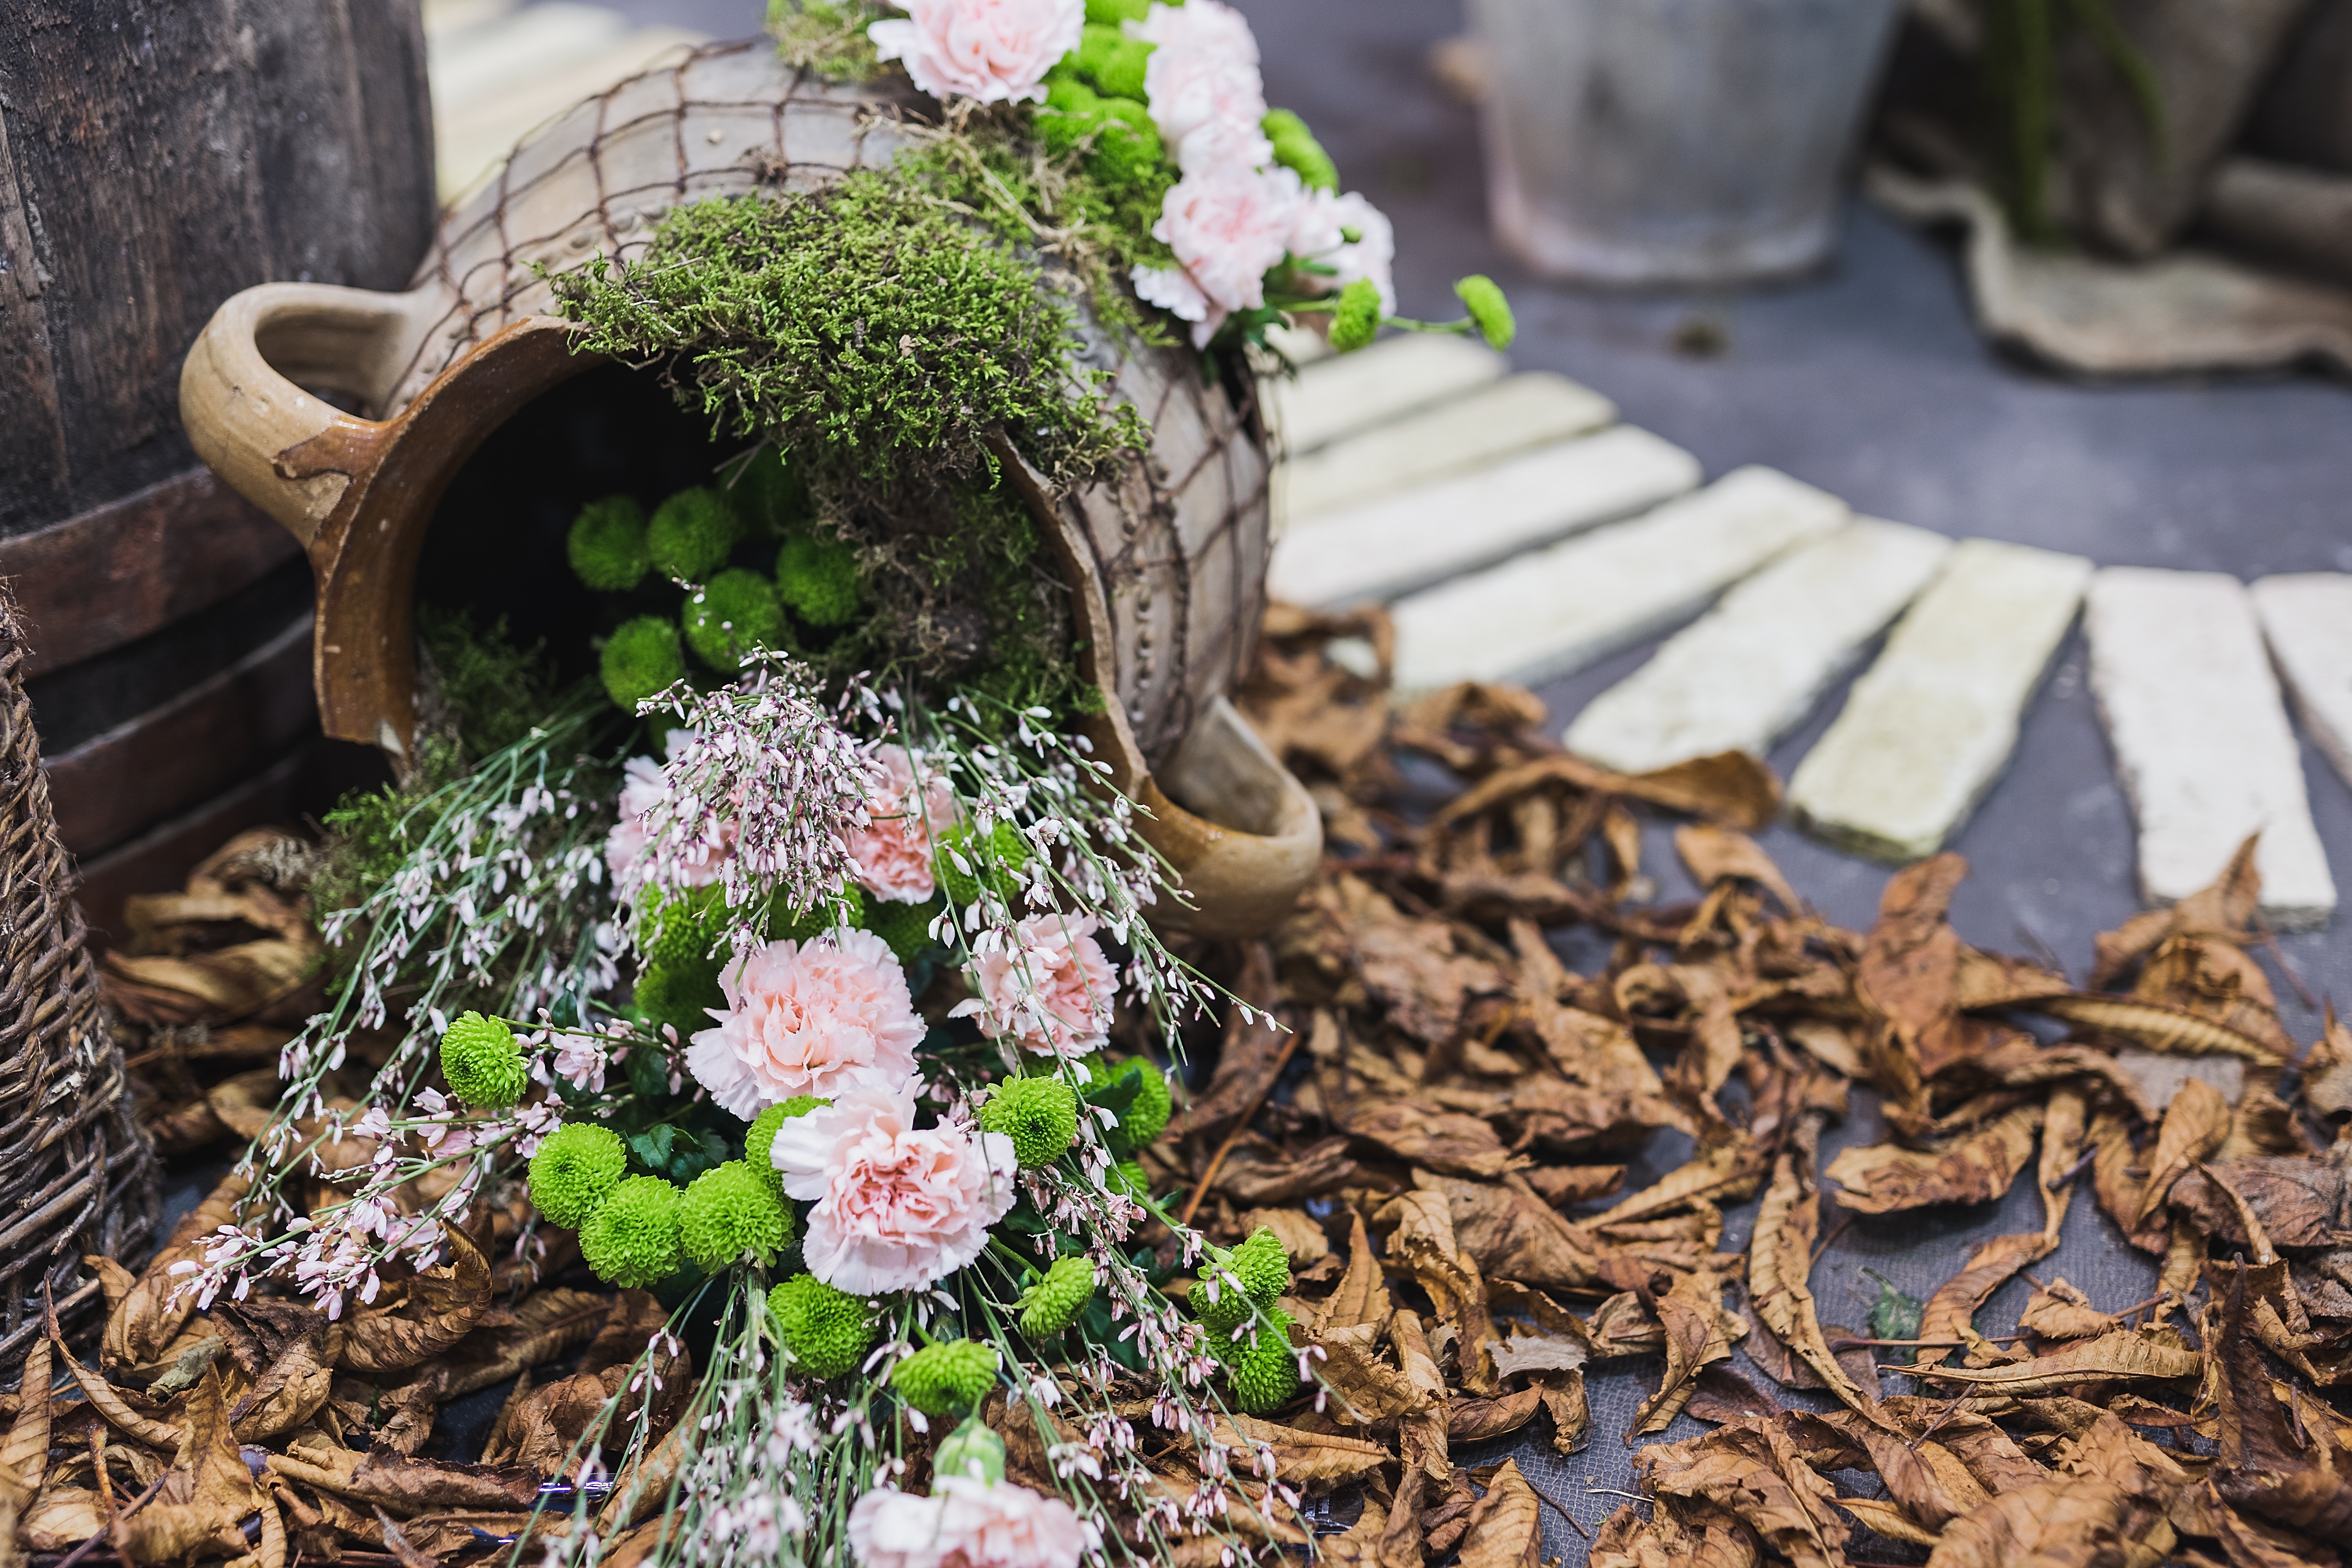
flower, floral design, floristry, flower arranging, plant, bouquet, grass, spring, botany, garden, cut flowers, yard, landscape, ceremony, petal, vascular plant, annual plant, moss, soil, backyard, centrepiece, flowerpot, pink family